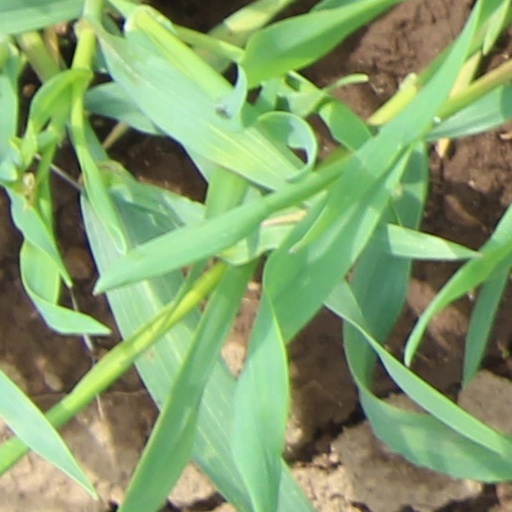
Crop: wheat